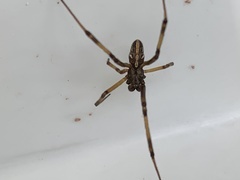
Species: Lactrodectus_hesperus